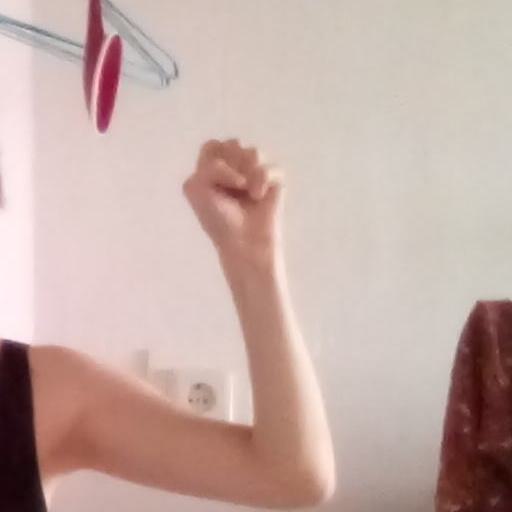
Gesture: fist